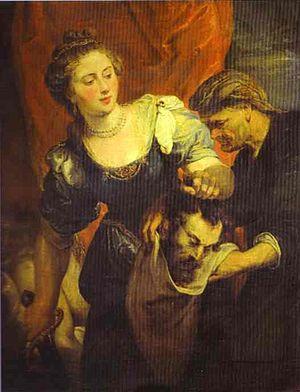
Liste des œuvres de Rubens :